Max Welti

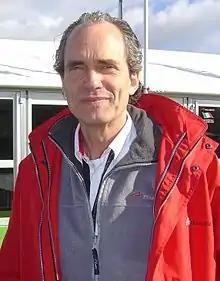
Welti in 2007

Max Welti (born 6 September 1952 in Zürich, Switzerland) is a former Swiss racing driver, Sauber's first team manager and thus double winner of the 24 Hours of Le Mans as well as two-time sports car world champion with Sauber Mercedes. Five years later, he wins the 24 Hours of Le Mans for a second time with Porsche as the responsible race director. He then returns to Sauber as overall manager of the Sauber Formula One operation. In 2000 Welti becomes CEO of the European silhouette touring car racing series "V8STAR" before becoming team owner of A1 A1 Team Switzerland in 2005. As an international motorsport strategist and consultant, Welti nowadays works for OEMs, promoters and organisers.